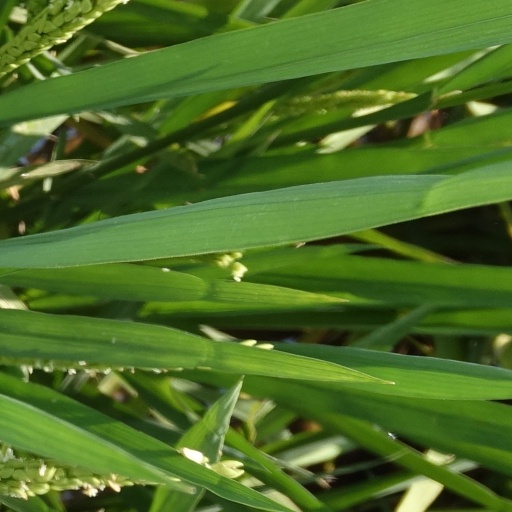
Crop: rice